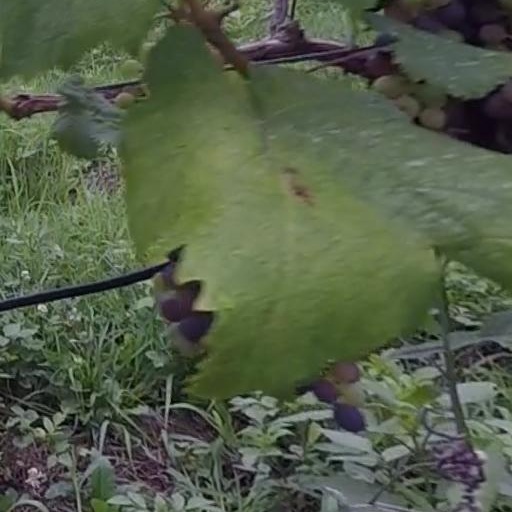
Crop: grape